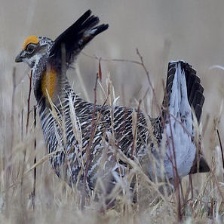
Species: GREATER PRAIRIE CHICKEN
Scientific name: TYMPANUCHUS CUPIDO